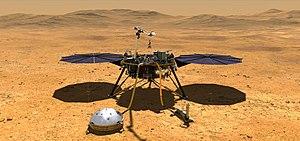
InSight est une mission d'exploration de la planète Mars développée par l'agence spatiale américaine, la NASA, et qui a décollé le 5 mai 2018 pour atterrir à la surface de la planète le 26 novembre 2018.